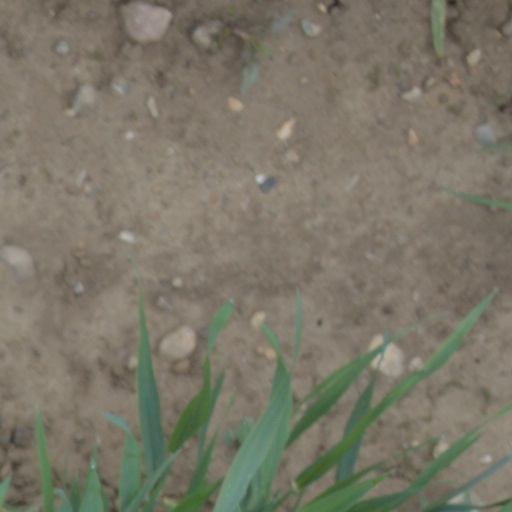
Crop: wheat